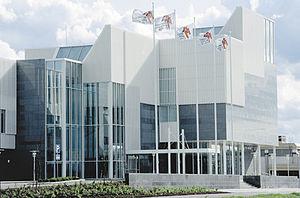
Arto Sipinen, né le 20 mars 1936 à Helsinki et mort le 23 mars 2017 à Espoo, est un architecte finlandais.
Mäntsälä est une municipalité du sud de la Finlande, dans la région d'Uusimaa.